Bill Cunningham (American photographer)

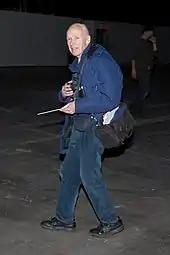
Cunningham in 2010

Cunningham contributed significantly to fashion journalism, introducing American audiences to Azzedine Alaïa and Jean Paul Gaultier. While working at "Women's Wear Daily" and the "Chicago Tribune", he began taking candid photographs of fashion on the streets of New York. He was a self-taught photographer. He took one such photograph of Greta Garbo, though he later said he had not recognized her while photographing her nutria coat: "I thought: 'Look at the cut of that shoulder. It's so beautiful.' All I had noticed was the coat, and the shoulder."